Comic book

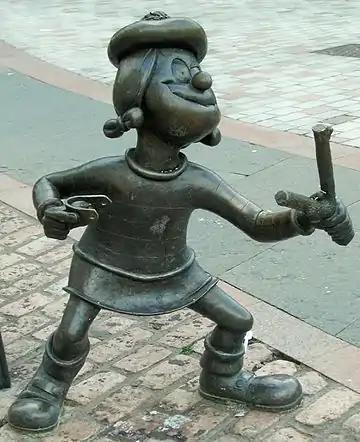
Statue of Minnie the Minx, a character from "The Beano", in Dundee, Scotland. Launched in 1938, "The Beano" is known for its anarchic humour, with "Dennis the Menace" appearing on the cover.

Although "Ally Sloper's Half Holiday" (1884) was aimed at an adult market, publishers quickly targeted a younger demographic, which has led to most publications being for children and has created an association in the public's mind of comics as somewhat juvenile. "The Guardian" refers to Ally Sloper as "one of the world's first iconic cartoon characters", and "as famous in Victorian Britain as Dennis the Menace would be a century later." British comics in the early 20th century typically evolved from illustrated penny dreadfuls of the Victorian era (featuring Sweeney Todd, Dick Turpin and "Varney the Vampire"). First published in the 1830s, penny dreadfuls were "Britain's first taste of mass-produced popular culture for the young."